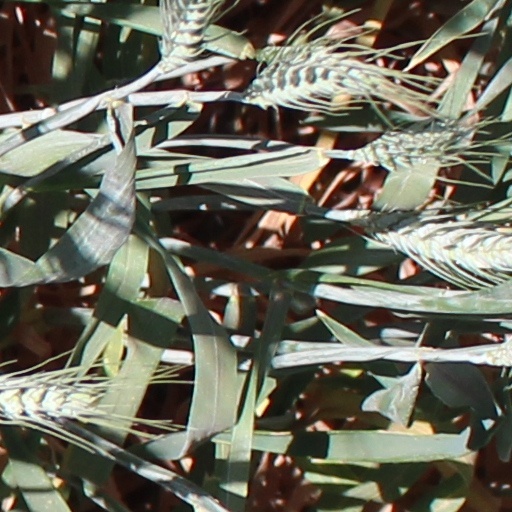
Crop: wheat